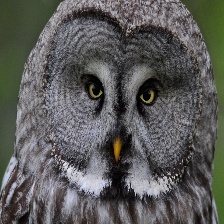
Species: GREAT GRAY OWL
Scientific name: STRIX NEBULOSA
ImageNet parent category: great_grey_owl